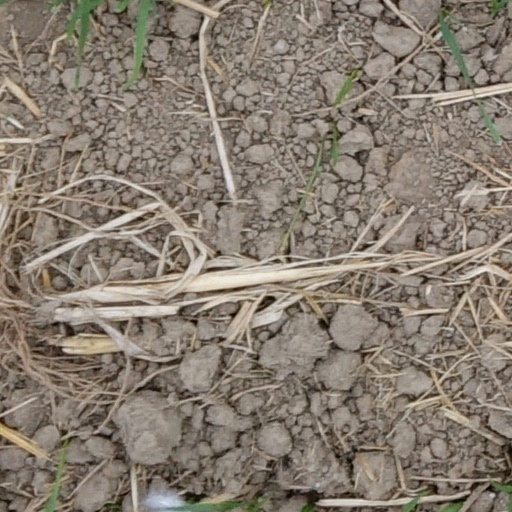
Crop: wheat